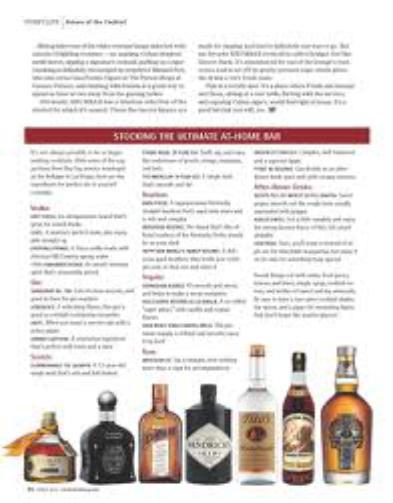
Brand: Casa Noble
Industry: Food